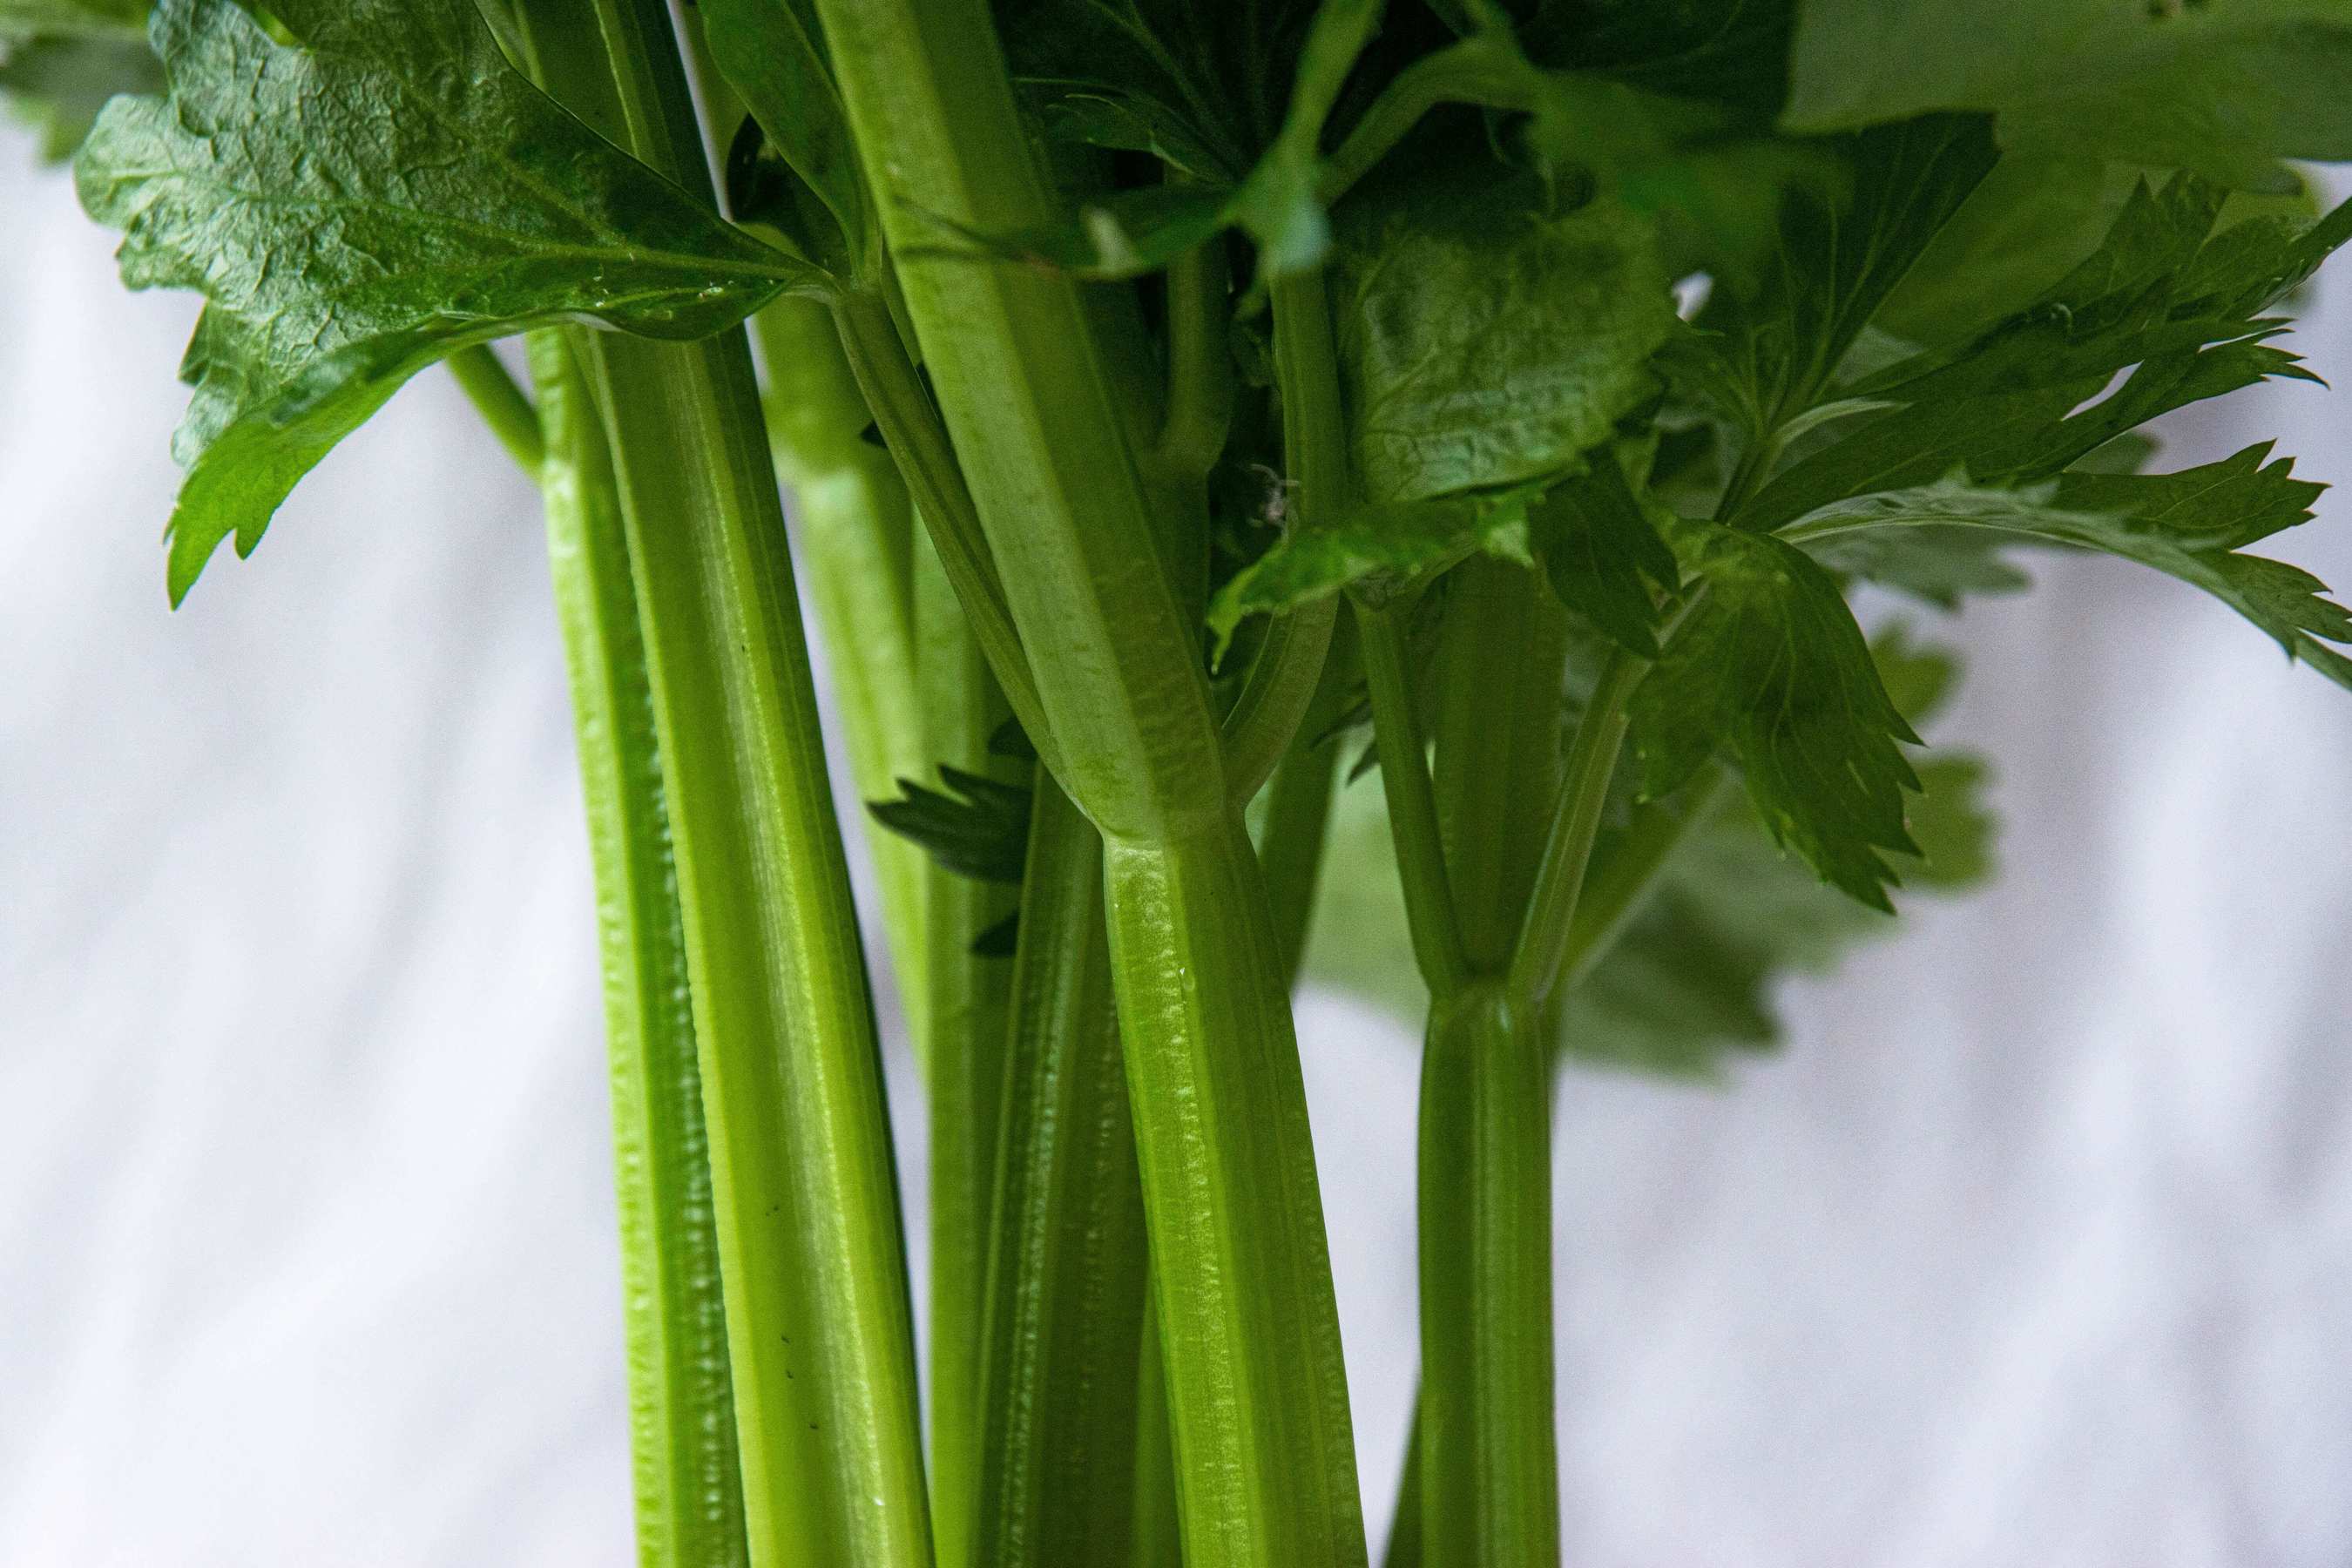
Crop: unknown
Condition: celery